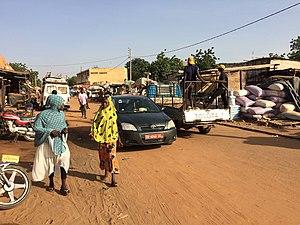
La Rue du Nigéria (Rue NM-4) dans le quartier 'Nouveau Marché' à Niamey, Niger.